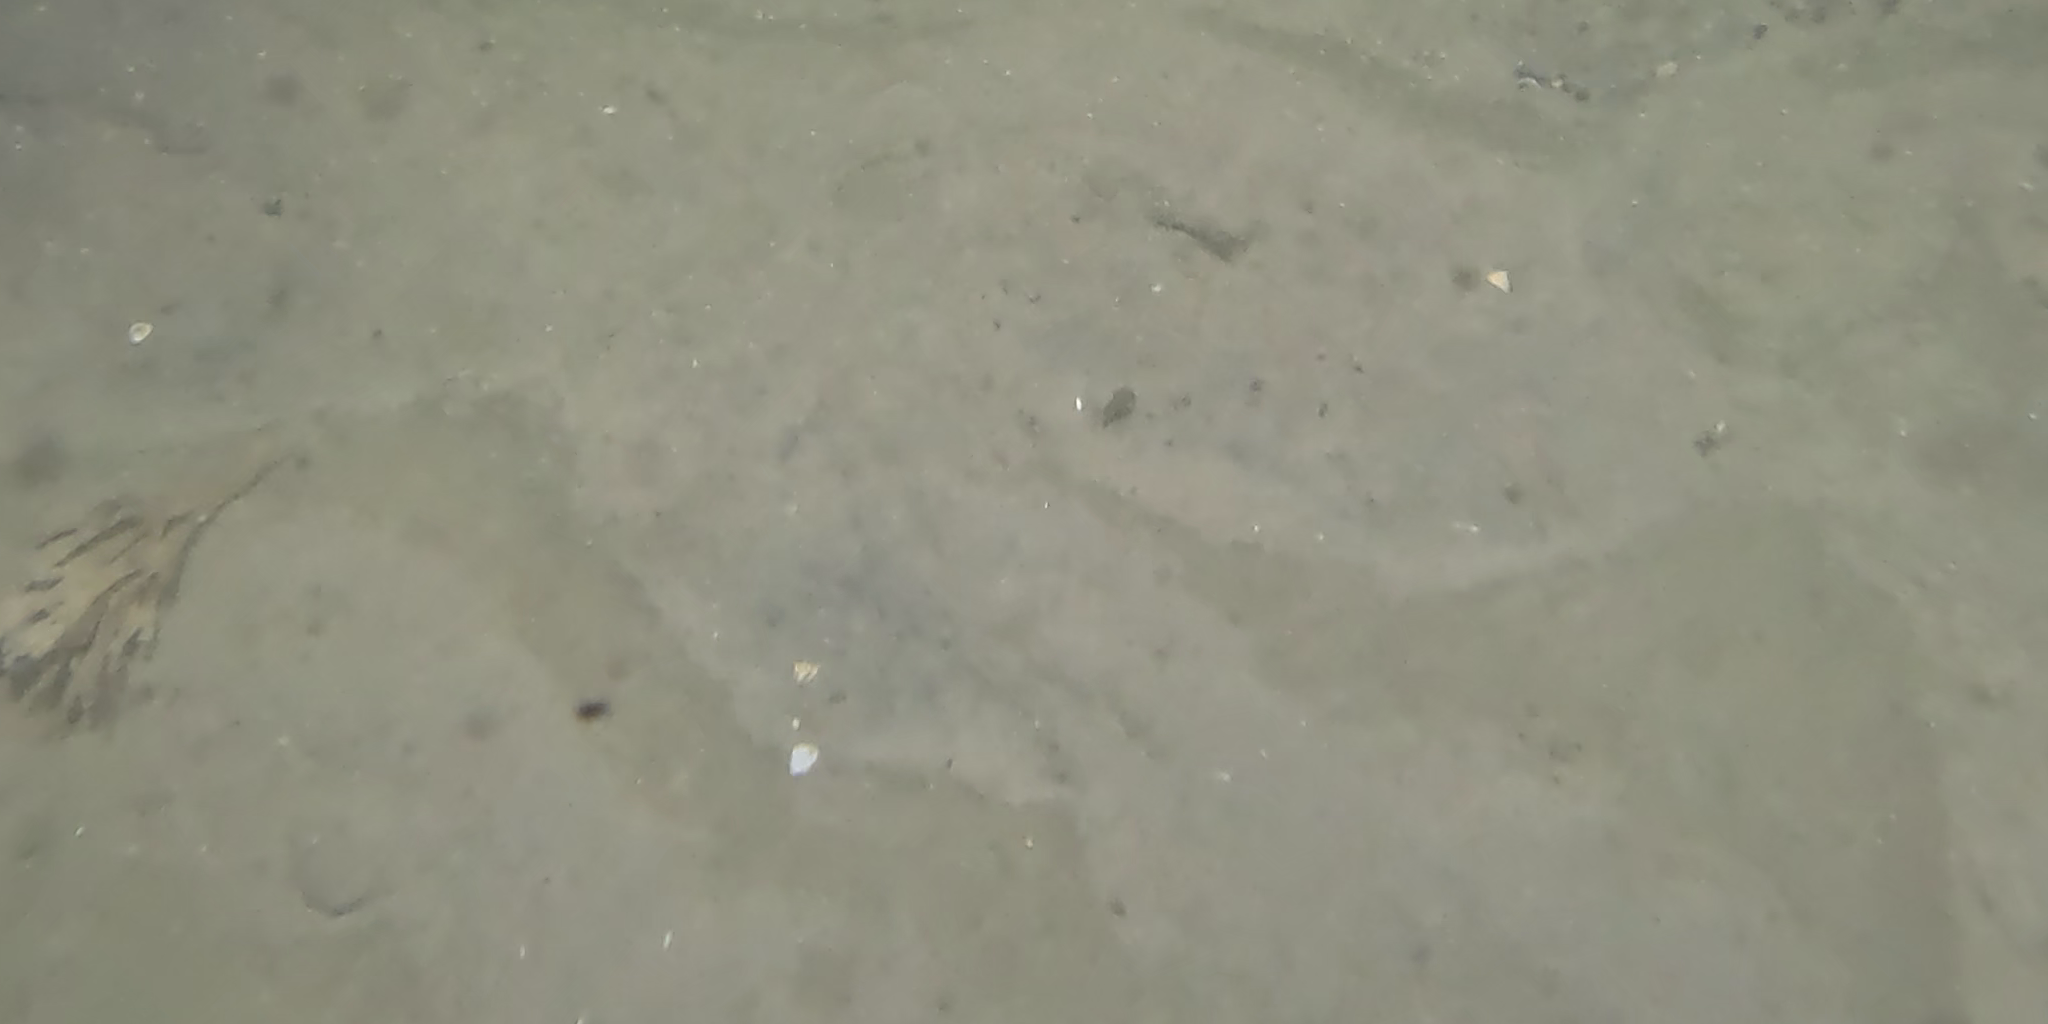
Seabed habitat: sand